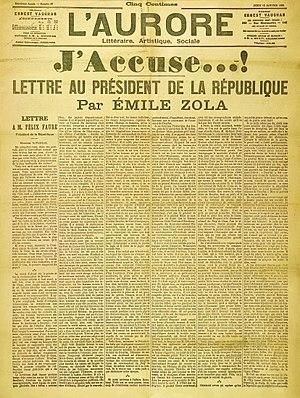
Le journal L’Aurore du 13 janvier 1898 avec J’accuse, la lettre ouverte au président de la République d’Émile Zola au moment de l’affaire Dreyfus. Voir J’accuse...!, le texte complet sur Wikisource."
Jean Barois est le troisième roman publié par Roger Martin du Gard, en 1913. Il est emblématique de la perte de la foi dans le monde moderne.
L'histoire de Mulhouse commence au début du IXᵉ siècle, lorsque la deuxième ville d'Alsace fut mentionnée pour la première fois.
Le lycée Émile-Zola est un établissement public d'enseignement secondaire de Rennes, situé avenue Janvier. C'est l'un des neuf premiers lycées français, créés en 1802. Il ouvre en 1803, succédant, sur le même site, au collège municipal et royal Saint-Thomas et à l'école centrale d'Ille-et-Vilaine.
Octave Mirbeau, né le 16 février 1848 à Trévières et mort le 16 février 1917 à Paris, est un écrivain, critique d'art et journaliste français. Il connut une célébrité européenne et de grands succès populaires, tout en étant également apprécié et reconnu par les avant-gardes littéraires et artistiques.
L'affaire Dreyfus est un conflit social et politique majeur de la Troisième République, survenu en France à la fin du XIXᵉ siècle autour de l'accusation de trahison faite au capitaine Alfred Dreyfus, qui est finalement innocenté. Elle bouleverse la société française pendant douze ans, de 1894 à 1906, la divisant profondément et durablement en deux camps opposés : les « dreyfusards », partisans de l'innocence de Dreyfus, et les « antidreyfusards », partisans de sa culpabilité.
L’Aurore est un ancien quotidien français créé par Ernest Vaughan, ancien rédacteur de L'Intransigeant, qui parut de 1897 à 1914. Il est célèbre pour avoir publié en janvier 1898 J'accuse…! de Zola, véritable début de l'affaire Dreyfus. L'équipe de rédaction comportait notamment Arthur Ranc, Bernard Lazare et Georges Clemenceau.
1898 est une année commune commençant un samedi.
La justice est un principe philosophique, juridique et moral fondamental : suivant ce principe, les actions humaines doivent être approuvées ou rejetées en fonction de leur mérite au regard de la morale, du droit, de la vertu ou de tout autre norme de jugement des comportements. Quoique la justice soit un principe à portée universelle, ce qui est considéré comme juste varie grandement suivant les cultures. La justice est un idéal souvent jugé fondamental pour la vie sociale et la civilisation.